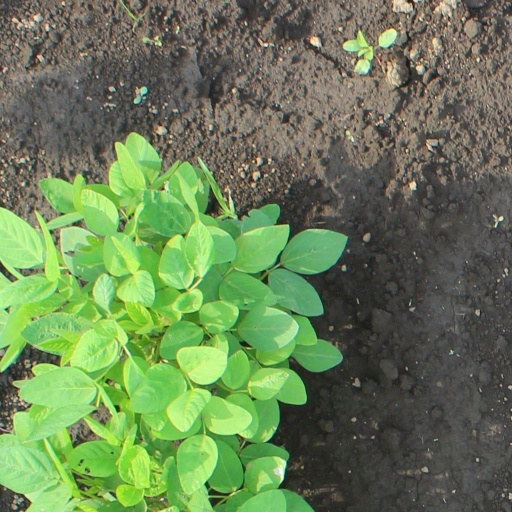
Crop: soybean